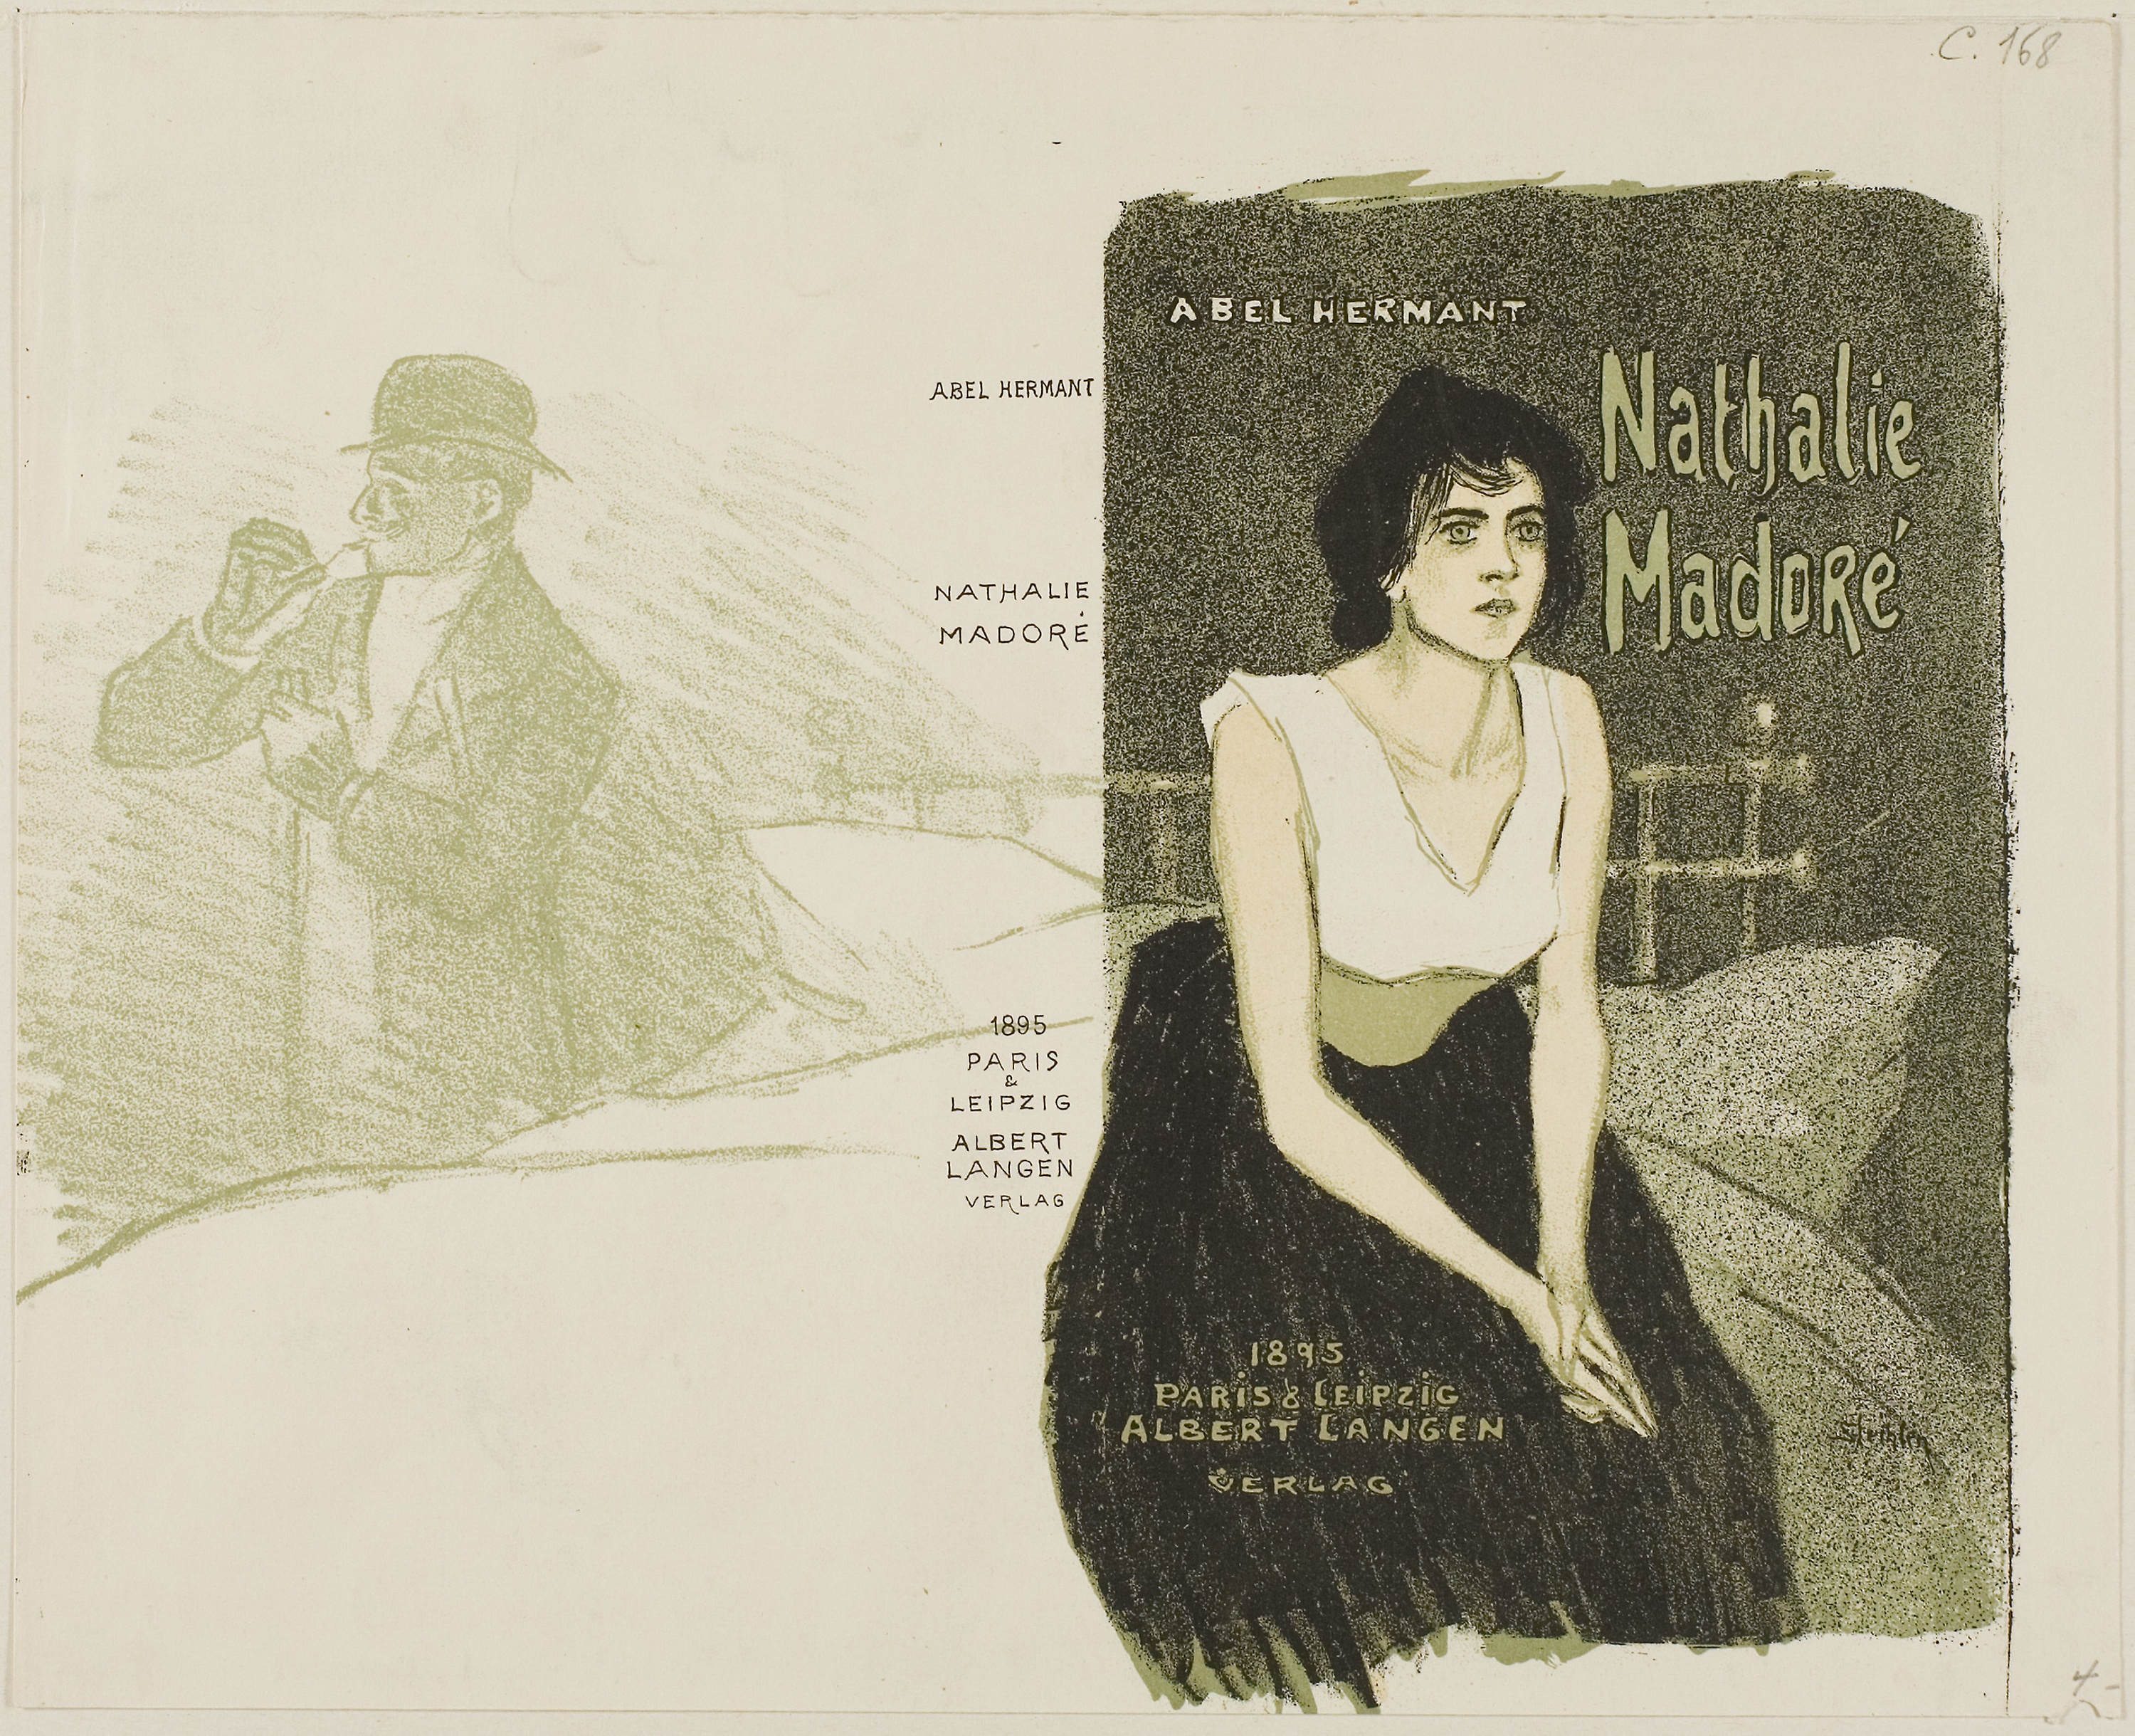
dress, vintage clothing, design, retro style, illustration, costume design, pattern, font, girl, artwork, paper